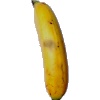
Label: Banana Lady Finger 1